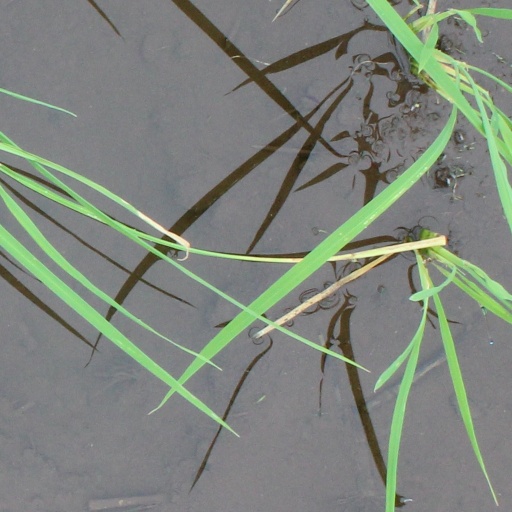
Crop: rice